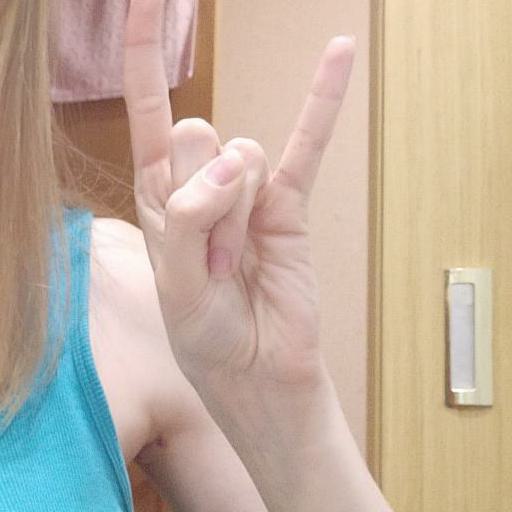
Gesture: rock